Antisemitism in the Arab world

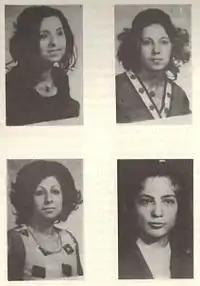
Clockwise from top left: Fara Zeibak, Mazal Zeibak, Eva Saad and Lulu Zeibak

George Gruen attributes the increased animosity towards Jews in the Arab world to the defeat and breakdown of the Ottoman Empire and traditional Islamic society; domination by Western colonial powers under which Jews gained a disproportionately large role in the commercial, professional, and administrative life of the region; the rise of Arab nationalism, whose proponents sought the wealth and positions of local Jews through government channels; resentment over Jewish nationalism and the Zionist movement; and the readiness of unpopular Arab regimes to scapegoat local Jews for political purposes.